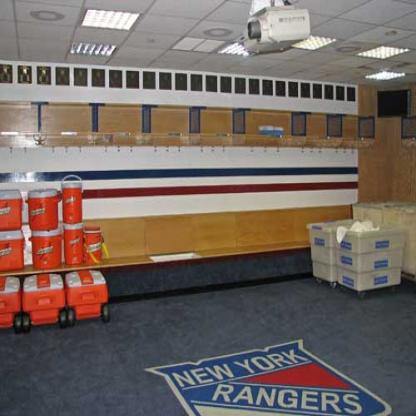
Scene: Indoor